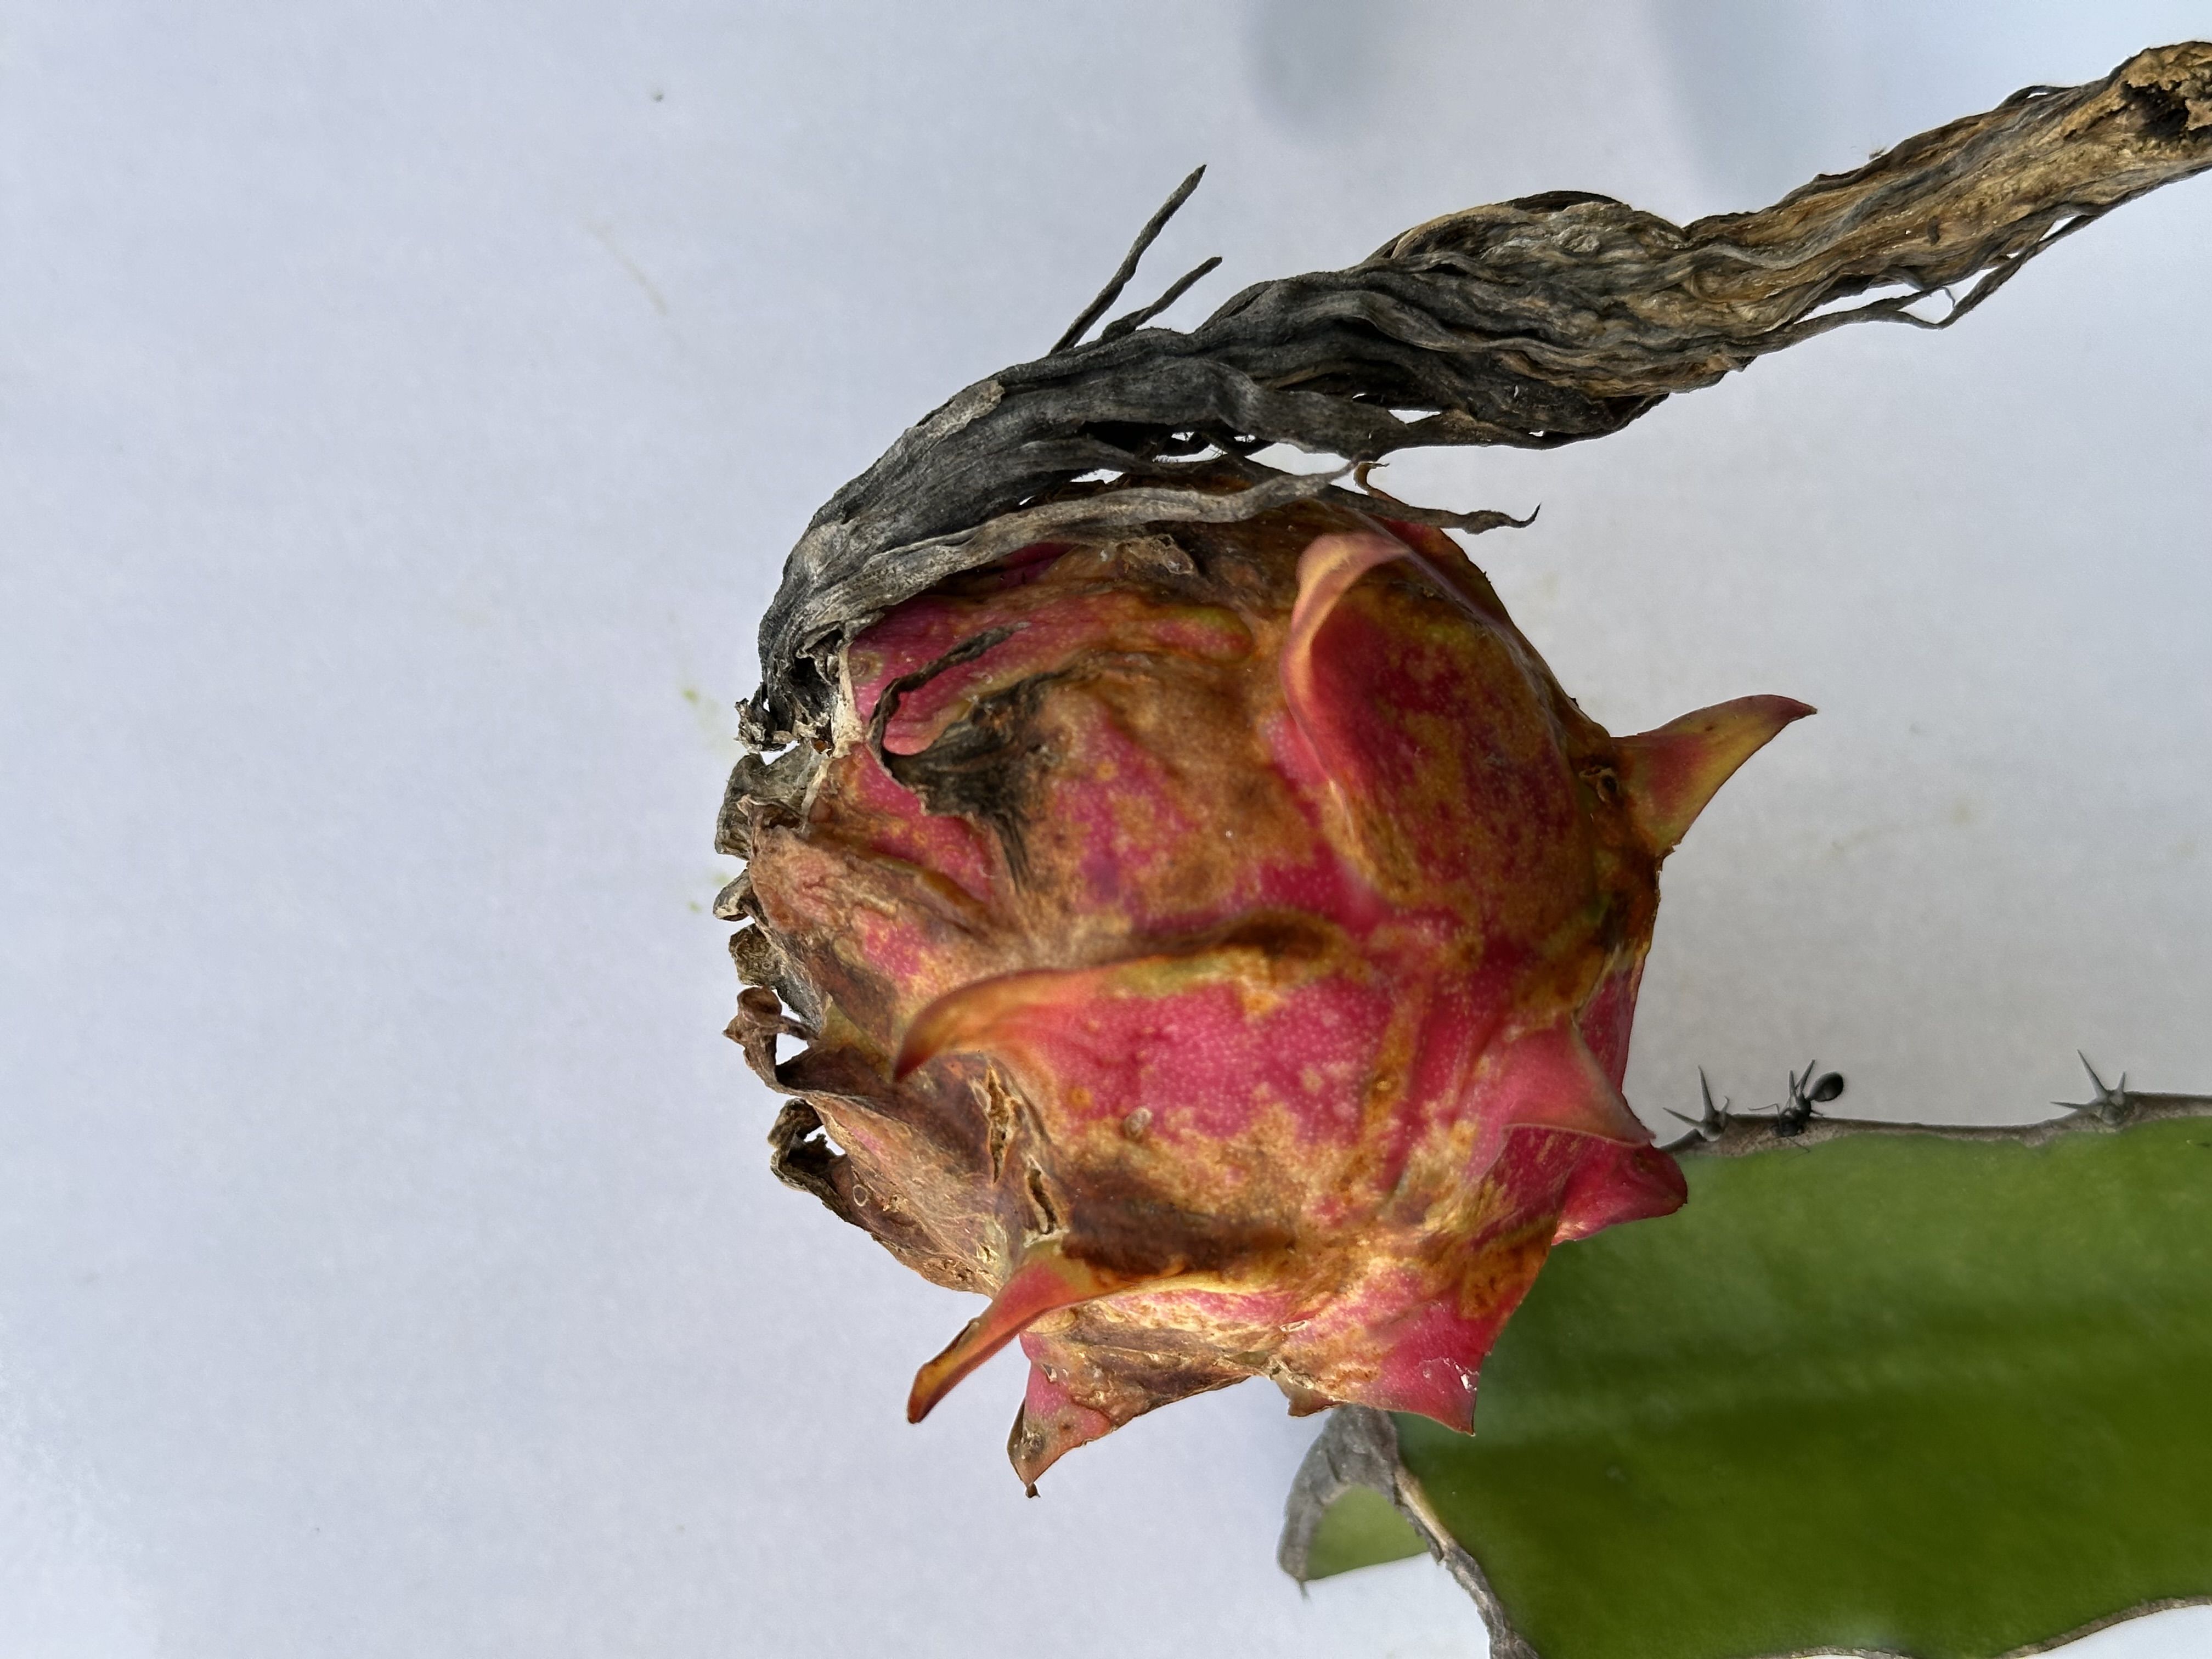
Label: Bad fruit